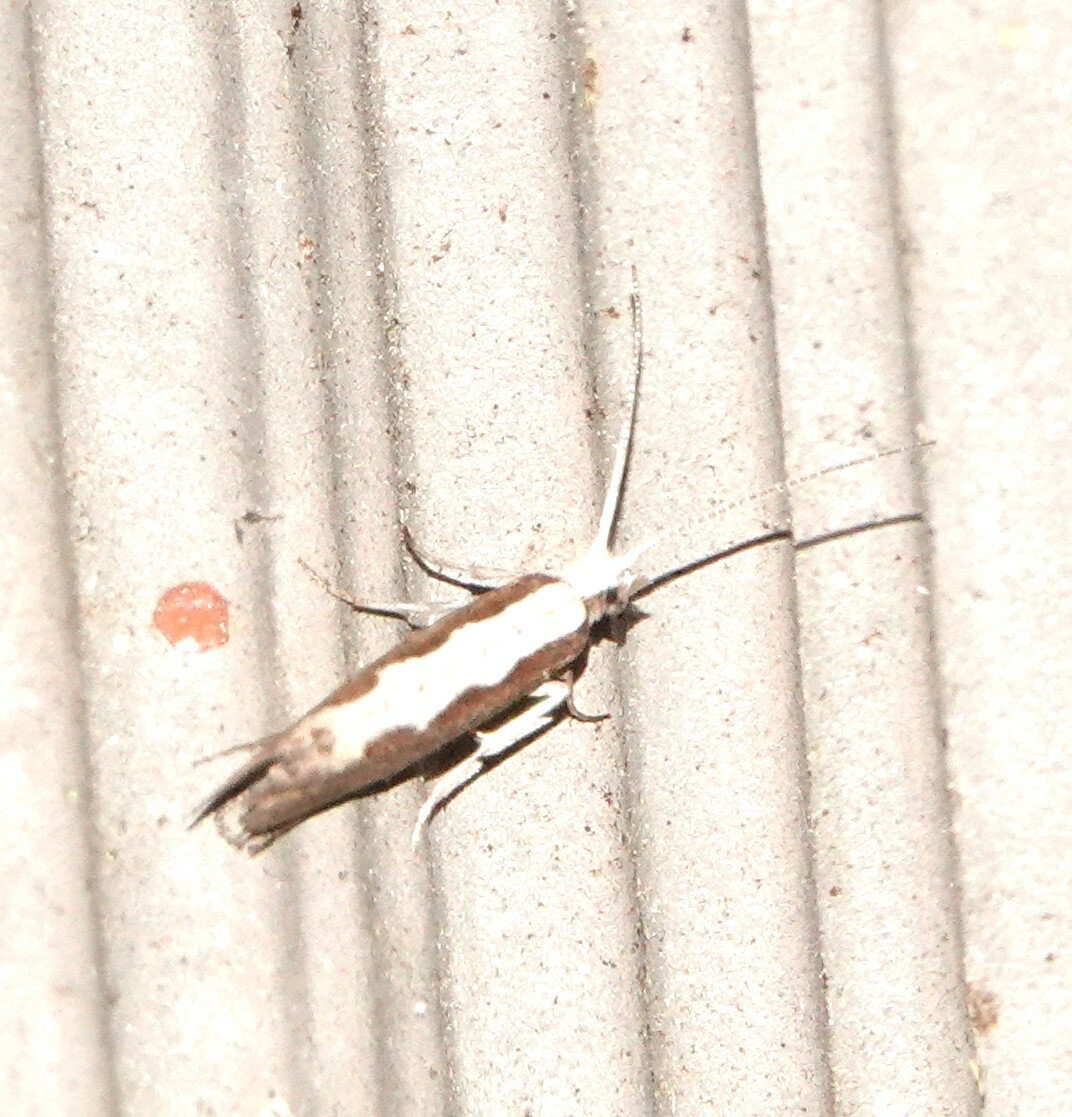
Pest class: diamondback_moth